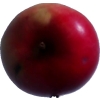
Label: Apple 11